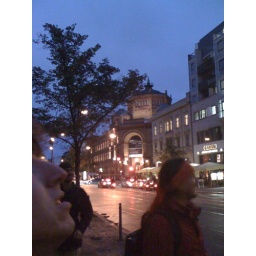
according to the walking tour guide, this building is the old stables for the post office horses in berlin.